2015 Southeast Africa floods

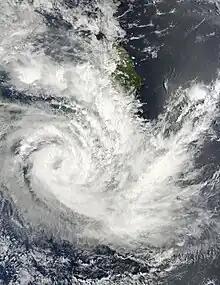
Severe Tropical Storm Chedza on January 16, 2015

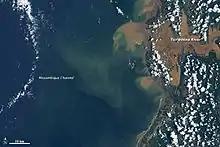
Rivers were swollen and brown with sediment in the wake of Tropical Storm Chedza

Two weeks of heavy rainfall killed 176 people and caused US$450 million in damage, or roughly 10% of the country's GDP.